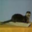
Label: otter